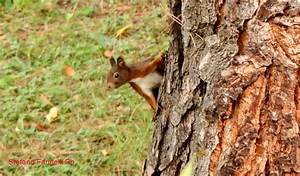
Label: squirrel